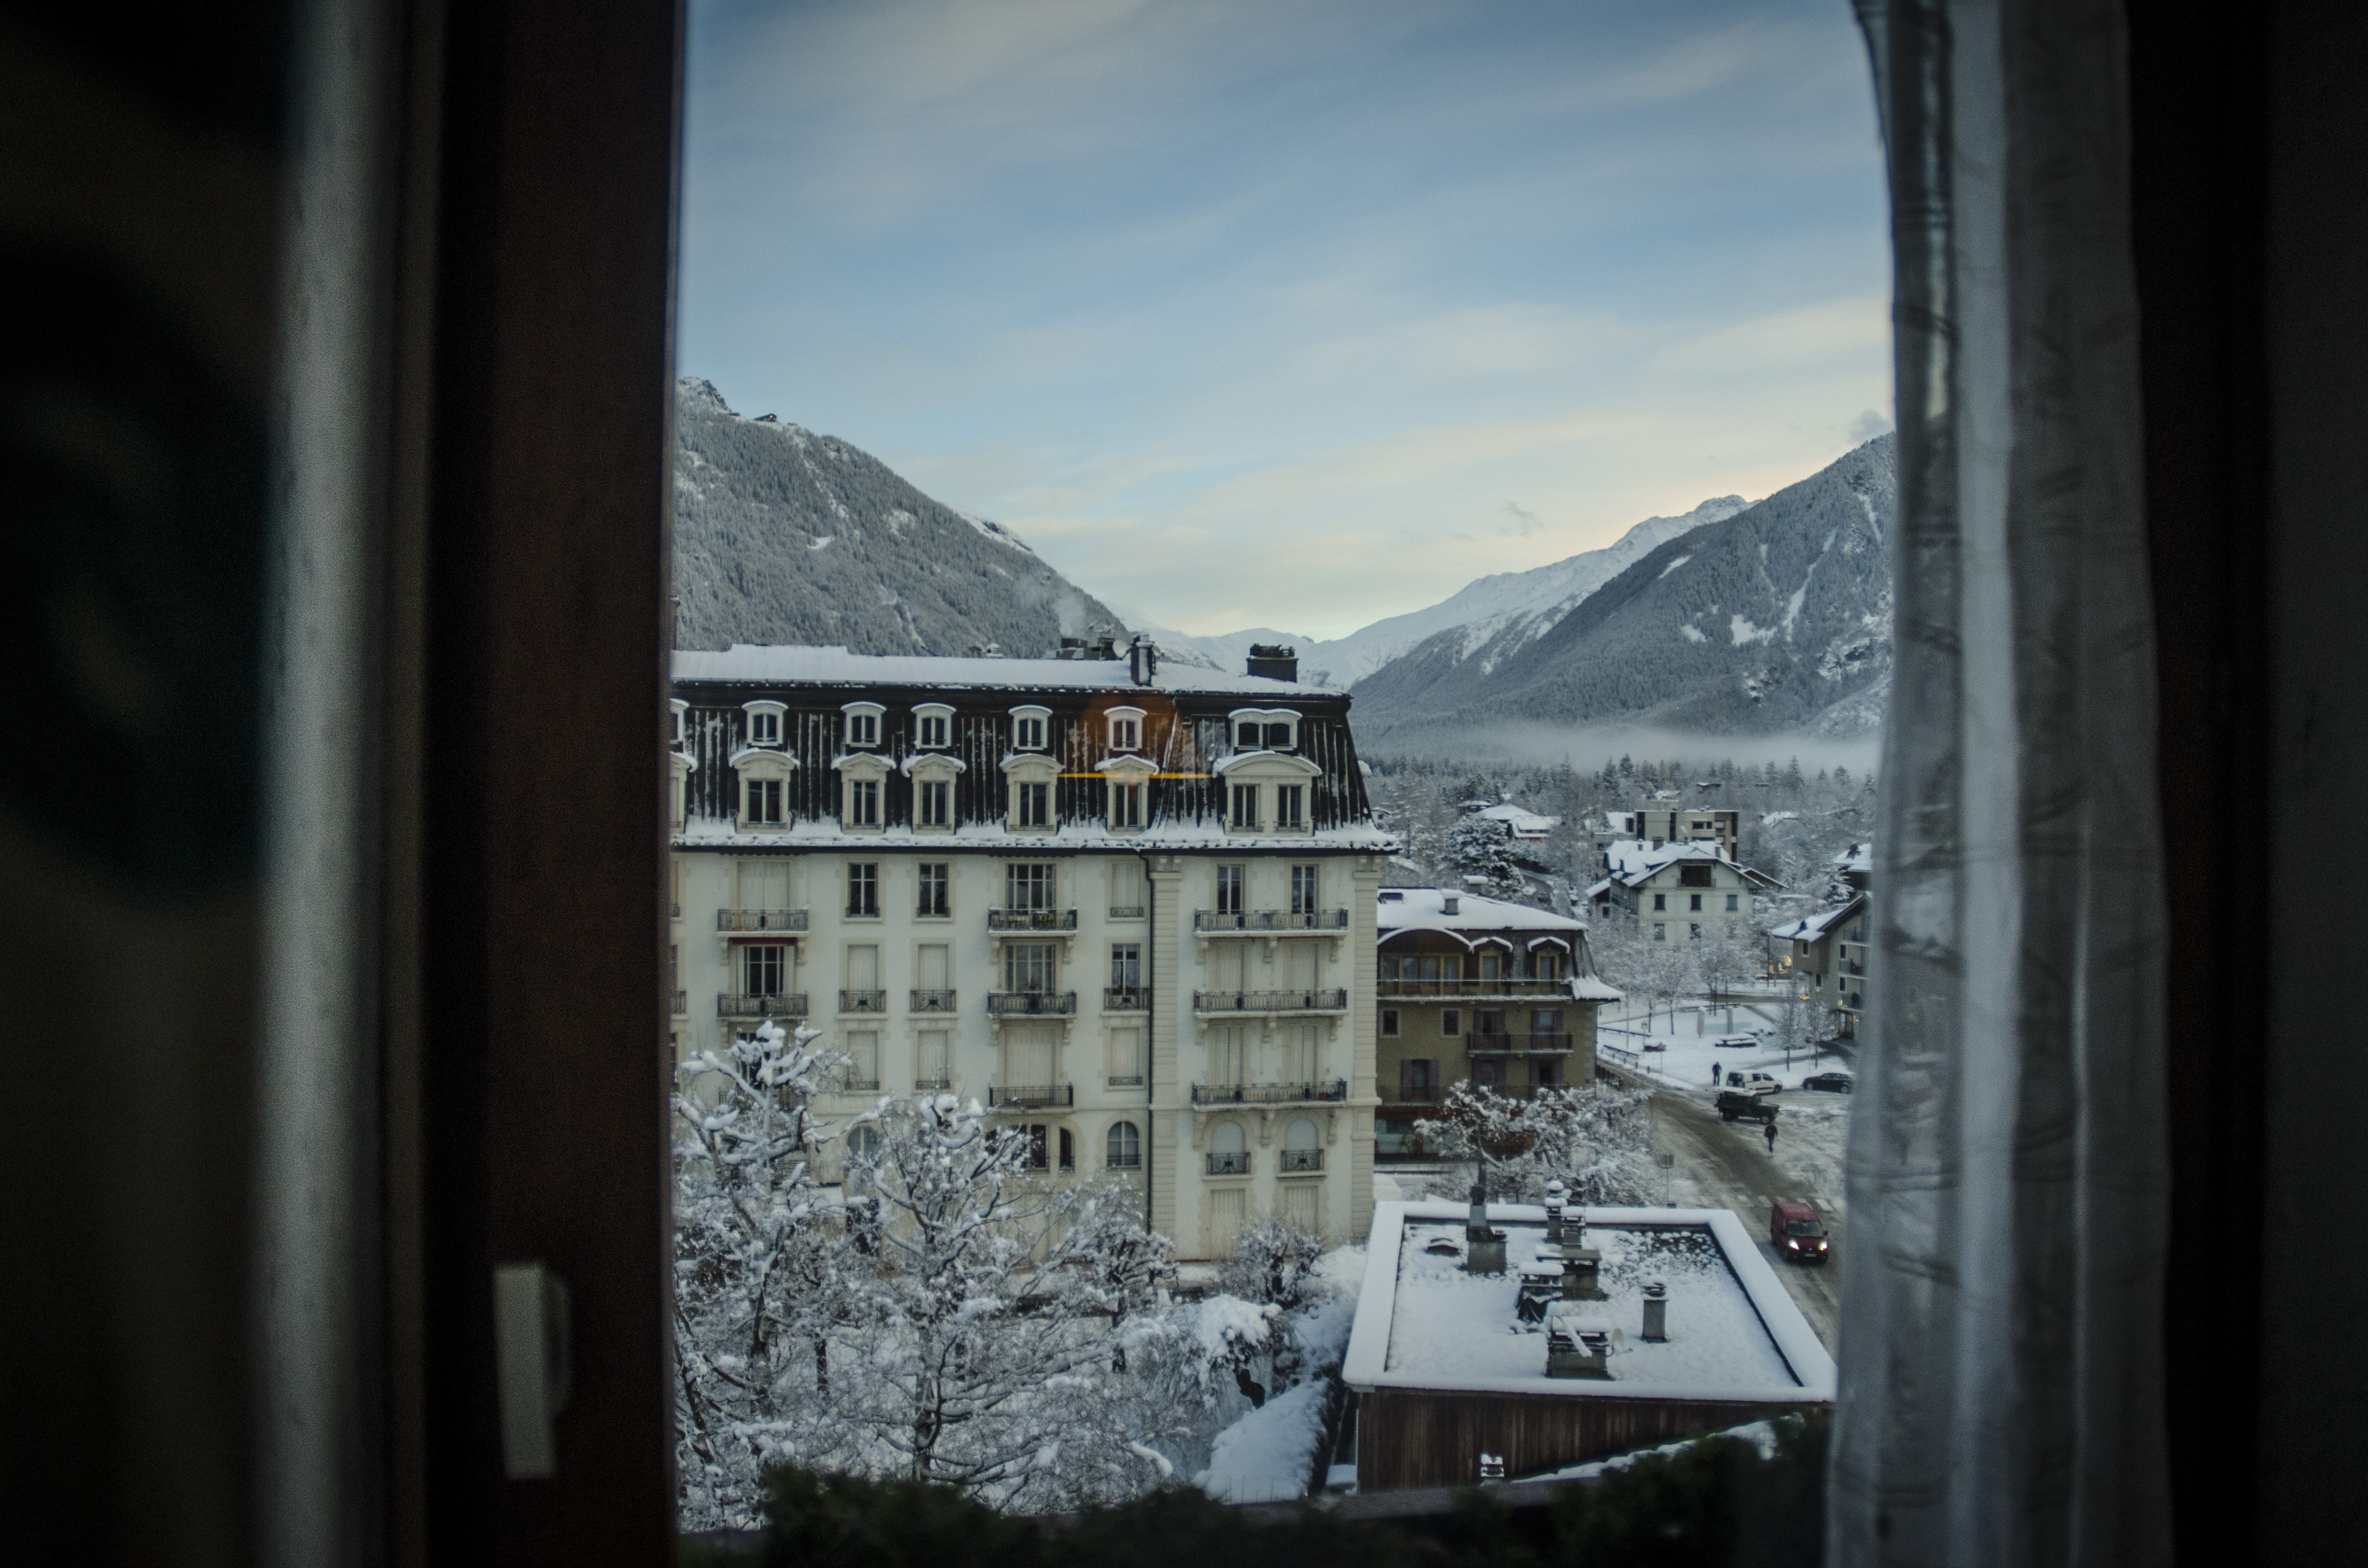
mountain, snow, winter, window, view, wall, cityscape, france, reflection, weather, season, chamonix, image, urban area